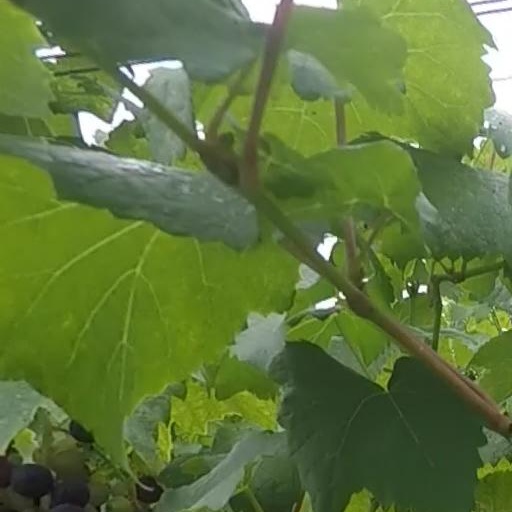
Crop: grape